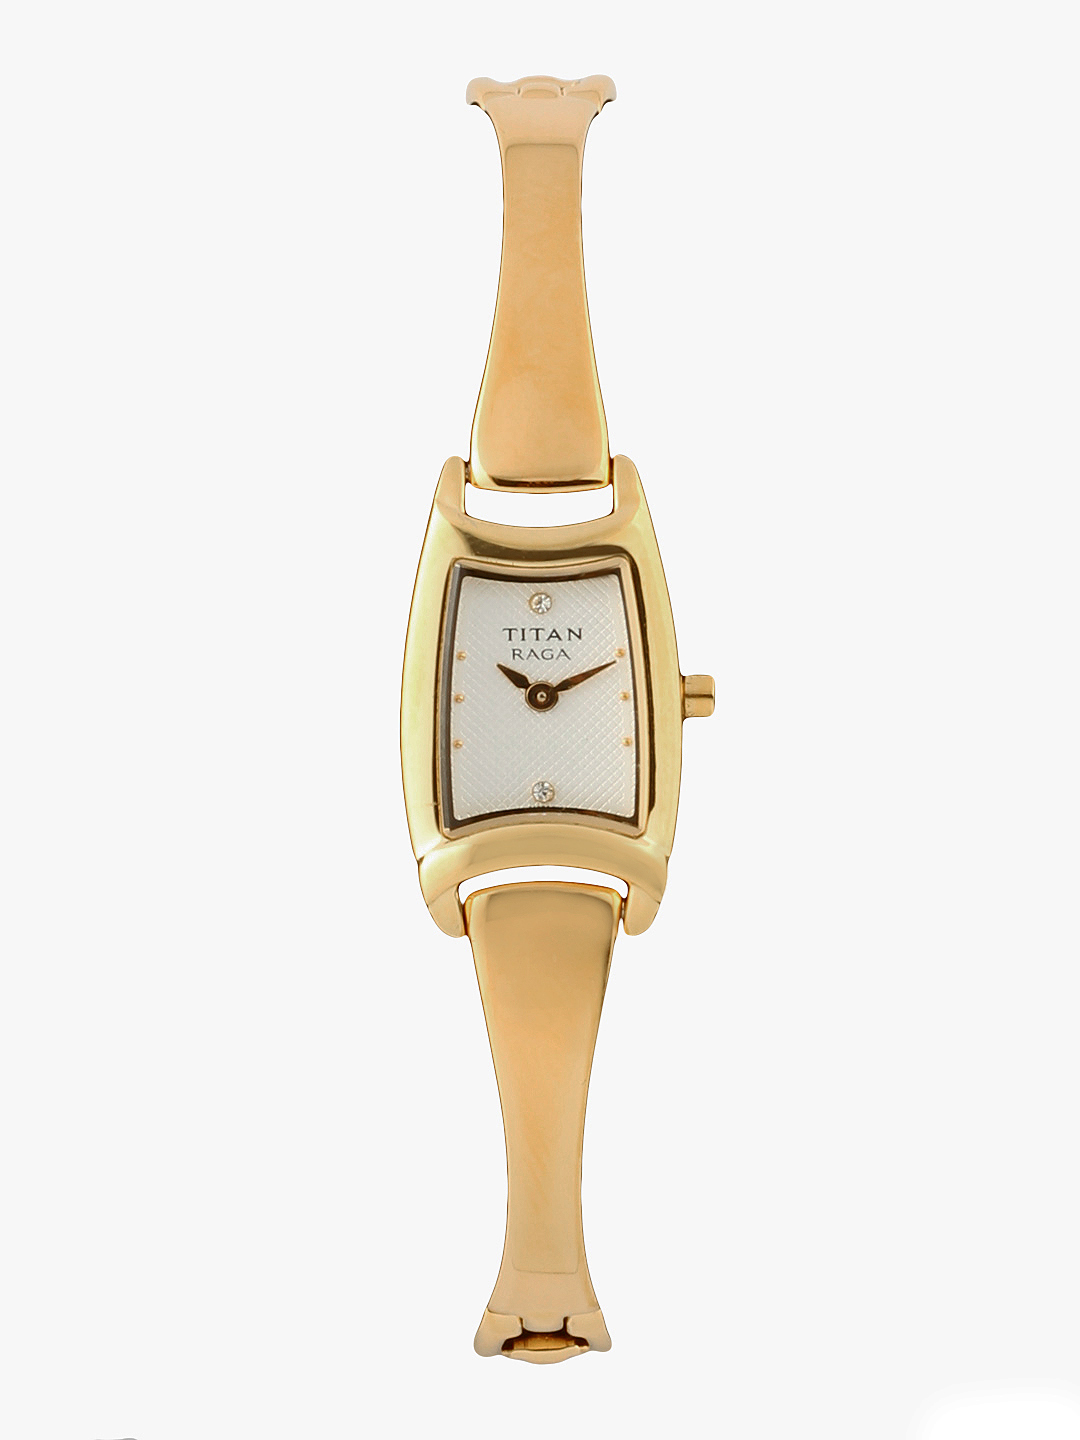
Titan Women White Dial Watch
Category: Accessories / Watches / Watches
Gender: Women
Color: White
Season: Winter 2016
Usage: Casual